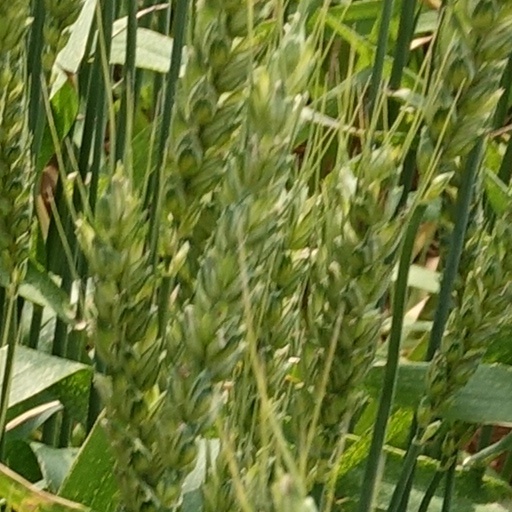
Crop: wheat